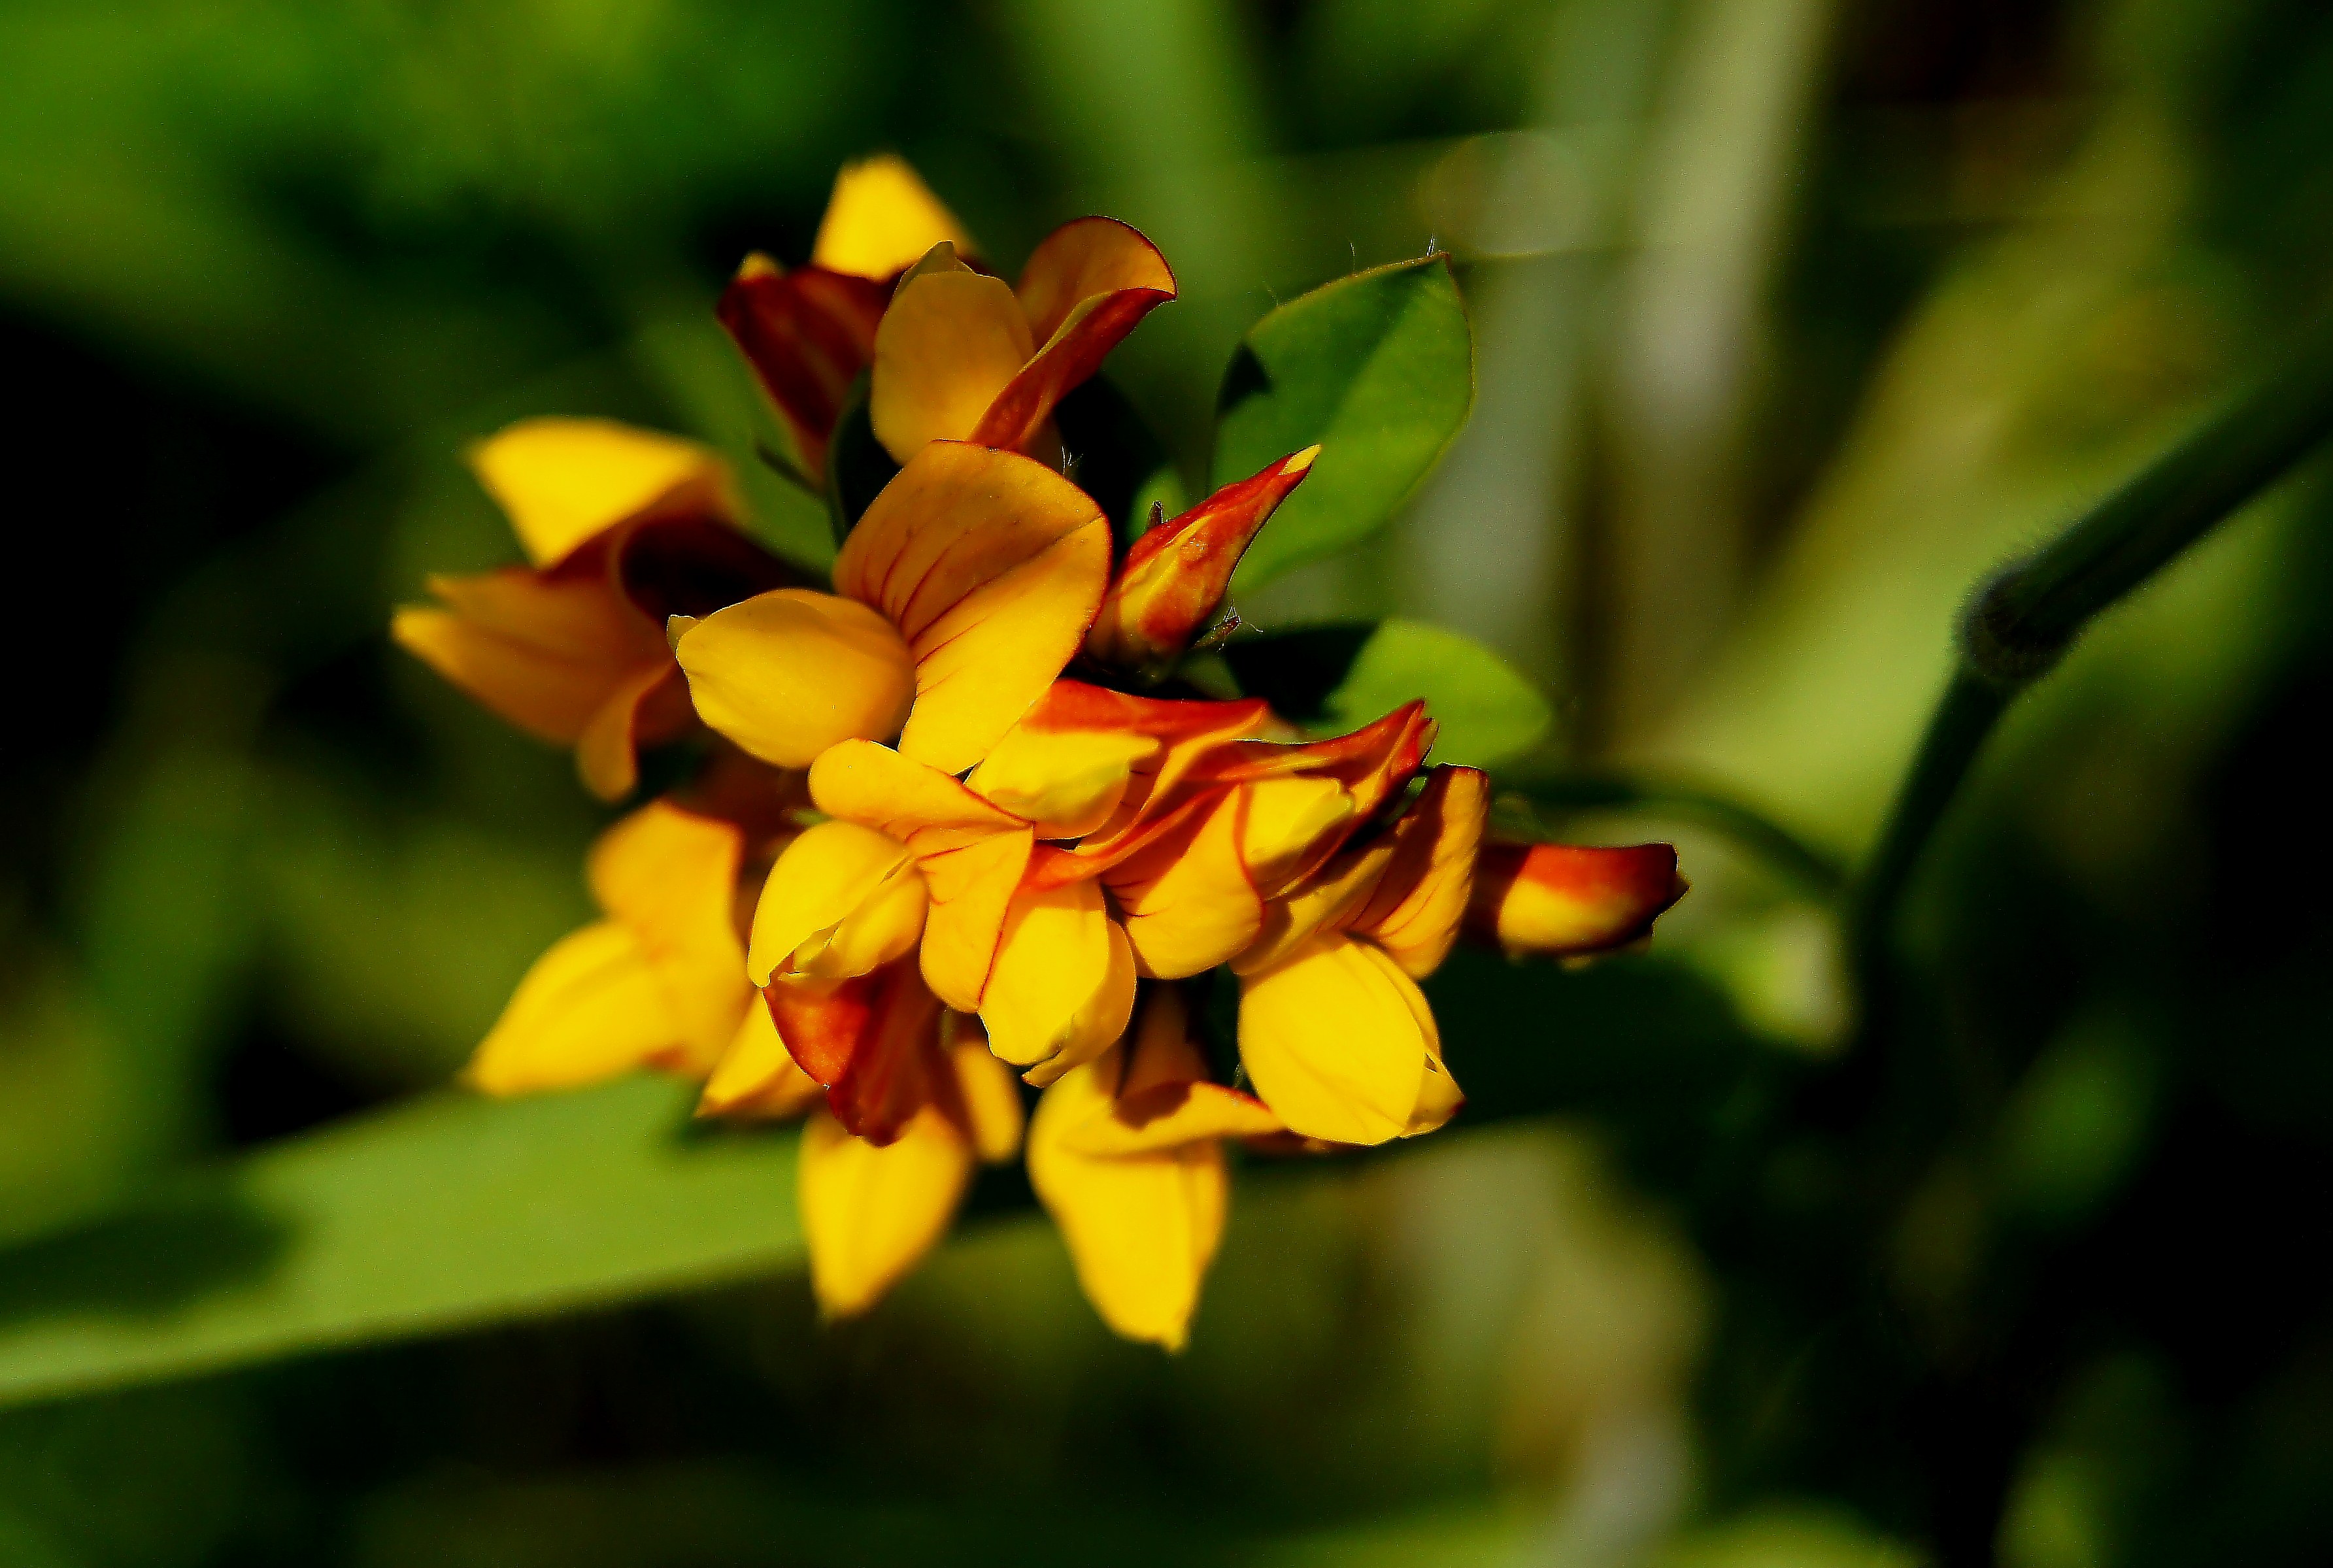
nature, blossom, plant, photography, sunlight, leaf, flower, petal, green, macro, botany, yellow, flora, wildflower, flowers, close up, shrub, naturaleza, flores, ggl1, gaby1, sonyslta55v, macro photography, flowering plant, plant stem, land plant